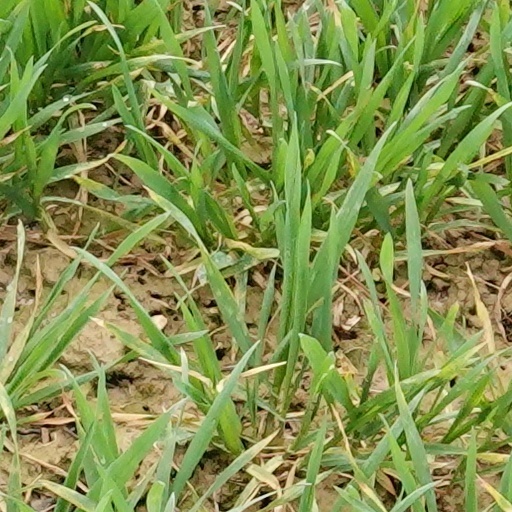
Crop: wheat